Answer in natural language. Is Window to the right of lowprofile brown wooden dresser? Choose between the following options: no or yes
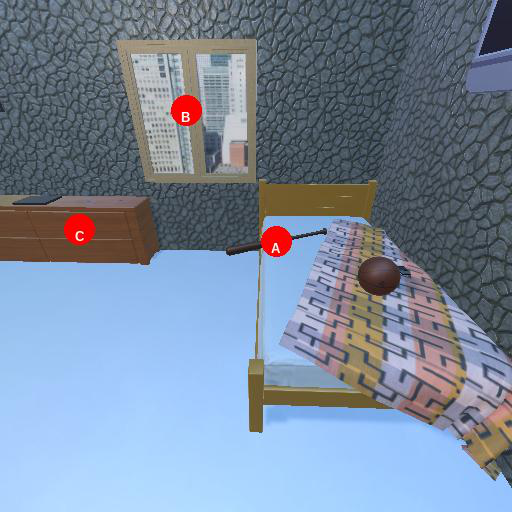
<answer>yes</answer>